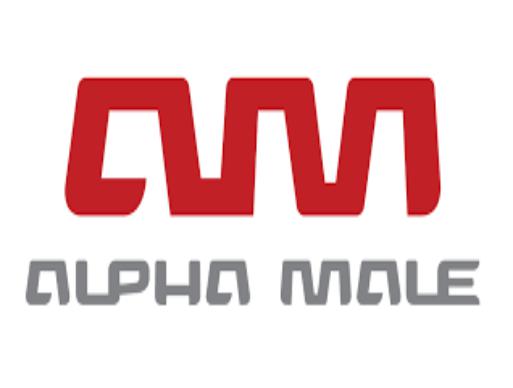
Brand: Alpha Male
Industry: Others